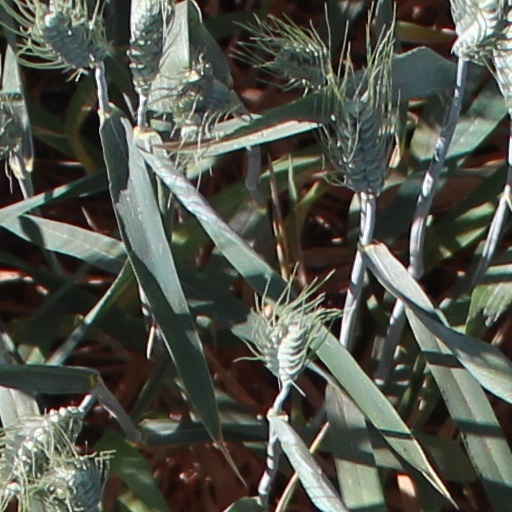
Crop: wheat